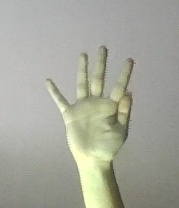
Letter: sheen